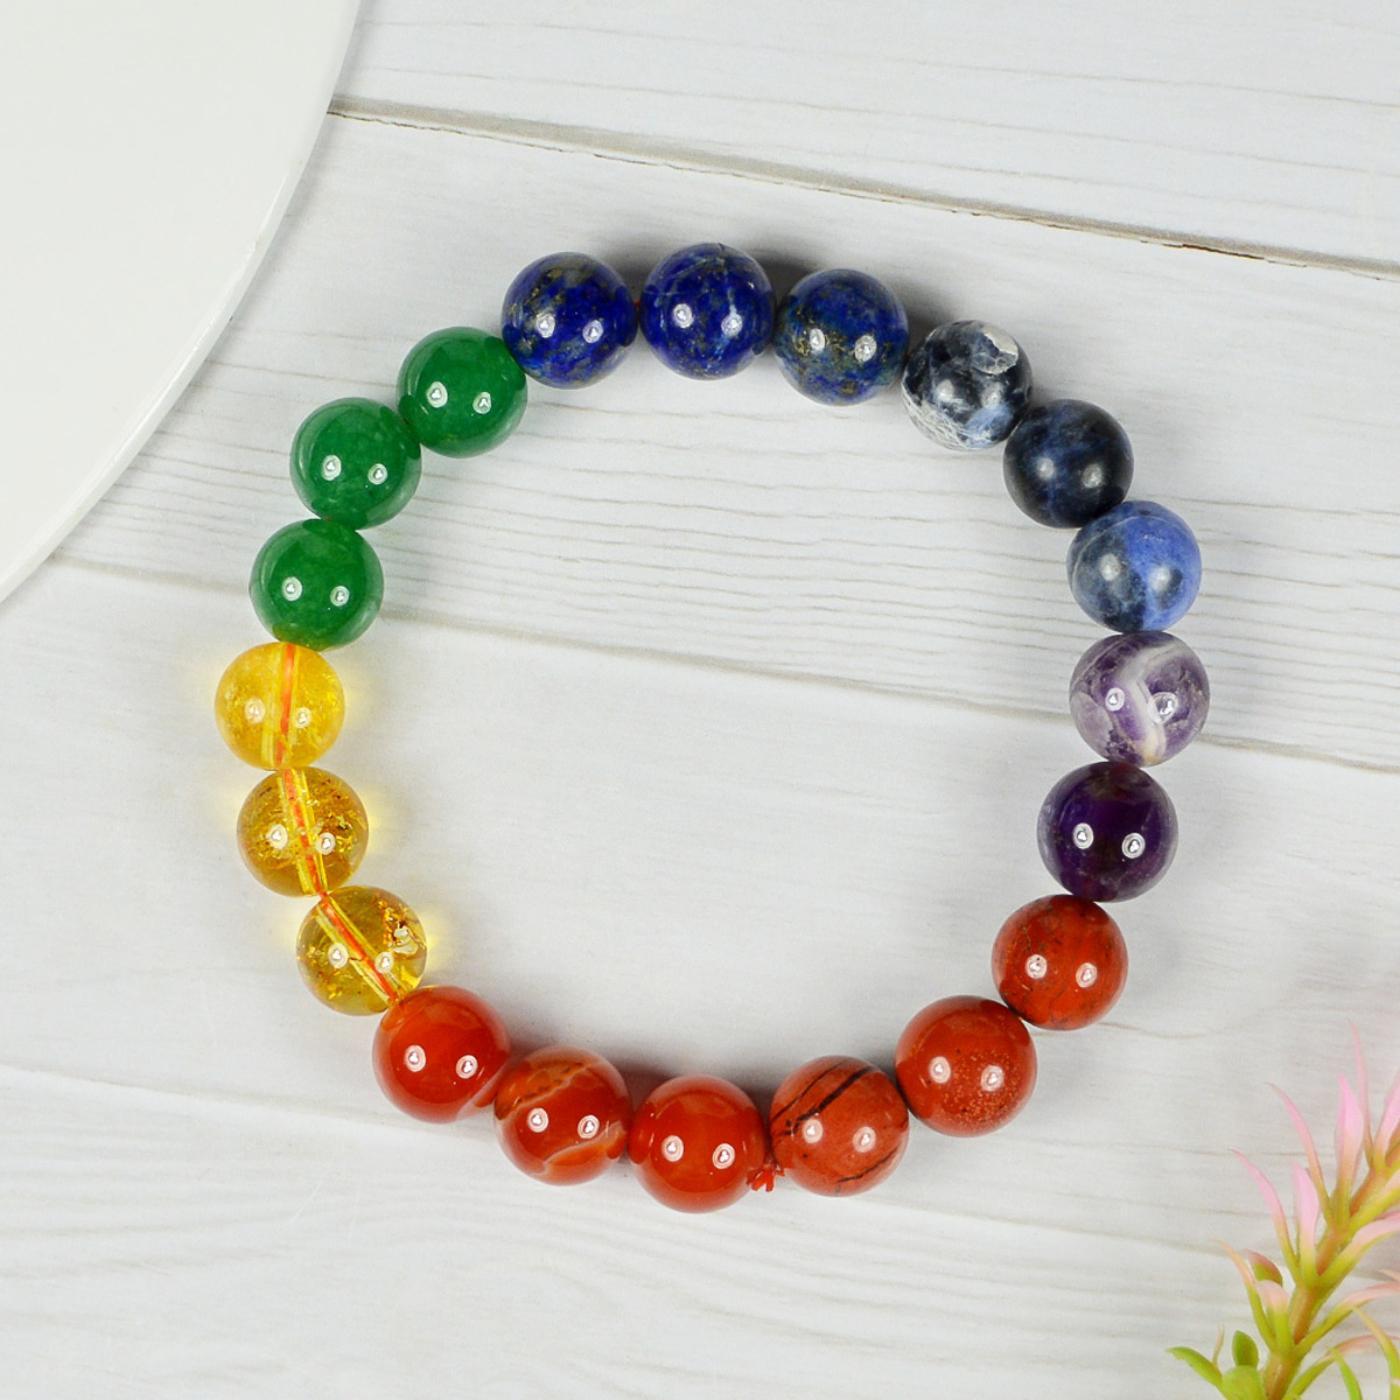
Reiki Crystal Products 7 Chakra with Citrine Round Bead 10 mm Bracelet for Reiki and Crystal Heal
Type: Bracelets & Bangles
Brand: Reiki Crystal Products
Price: Rs. 875
Stretchable Elastic Handmade Natural Crystal Stone Bracelet | Diameter : 2.5 Inch. | Stone Size - 10 mm | Shape : Round |Charged By Reiki Grand Master & Vastu Expert
Features: Stretchable Elastic Handmade Natural Crystal Stone Bracelet | Diameter : 2.5 Inch. | Stone Size - 10 mm | Shape : Round | Charged By Reiki Grand Master & Vastu Expert,Natural Healing Stone for Reiki Healing, Crystal Healing, Numerology, Tarot, Astrology, Vastu, Angle Healing & Feng Shui,100% Authentic, Original and Natural Healing Stone / Crystal - small holes, crack marks on the surface or inside the stones are often visible,Material : Natural Healing Stones See Images & Product Description For Healing Properties /Advantages,Stylish Party-Daily-Office-Casual Wear Reiki Healing Stone Bracelet for Men, Women, Boys, Girls. Best for Gifting & Personal Use.
Included: Pack Of 1 X 7 Chakra with Citrine 10 mm Bracelet